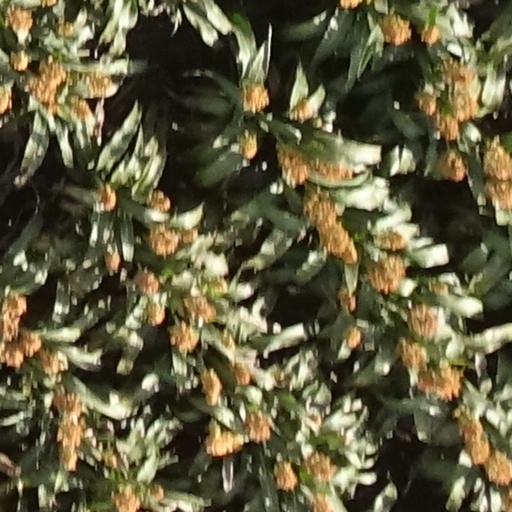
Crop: sorghum